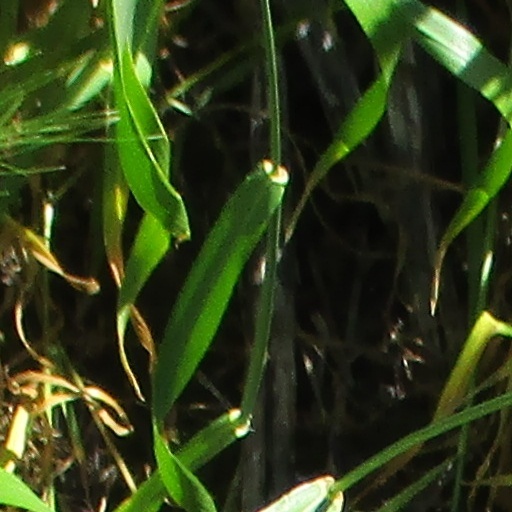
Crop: wheat